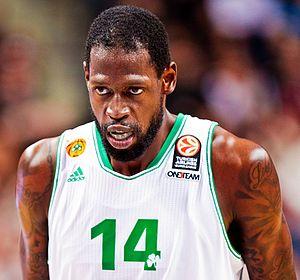
James Gist, né le 26 octobre 1986 à Incirlik, est un joueur américain de basket-ball.